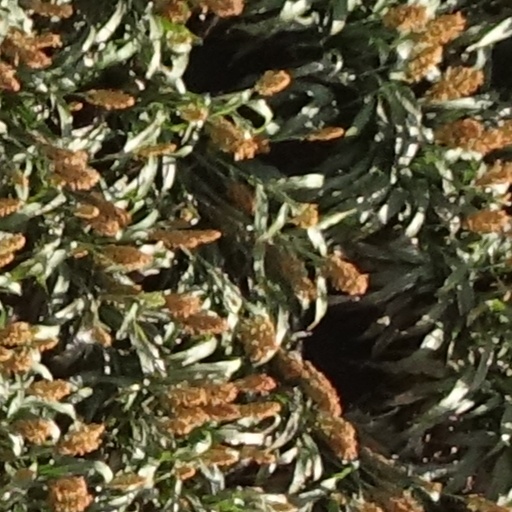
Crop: sorghum